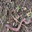
Label: worm